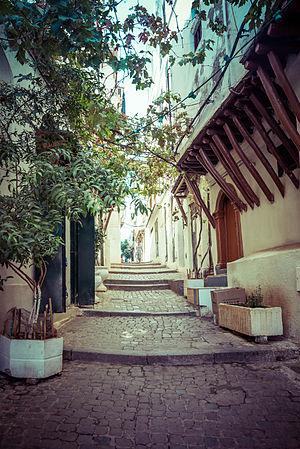
L'Algérie ; et arabe algérien : الدزاير, الجازاير ou لدزاير ; en tamazight et tifinagh ⴷⵣⴰⵢⵔ est un pays d’Afrique du Nord faisant partie du Maghreb. Depuis 1962, elle est nommée en forme longue République algérienne démocratique et populaire, abrégée en RADP. Sa capitale est Alger, la ville la plus peuplée du pays, dans le Nord, sur la côte méditerranéenne.